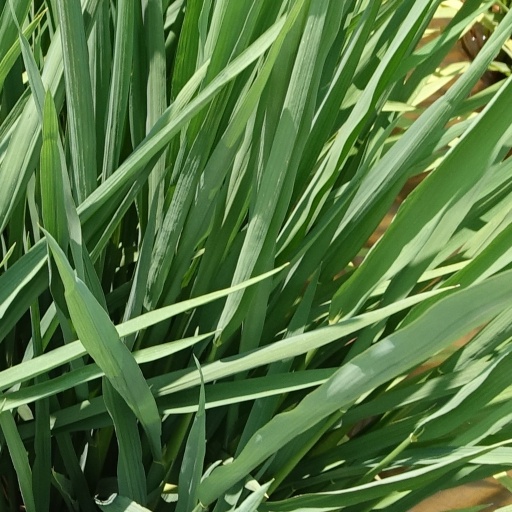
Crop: rice